First indoor ice hockey game

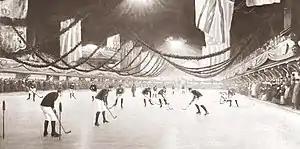
1893 ice hockey game at the same rink

On , the first recorded indoor ice hockey game took place at the Victoria Skating Rink in Montreal, Quebec. Organized by James Creighton, who captained one of the teams, the game was between two nine-member teams, using a rubber "puck". Members used skates and sticks used for outdoor hockey and shinny games in Nova Scotia, where Creighton was born and raised. It is recognized as the first organized ice hockey game.